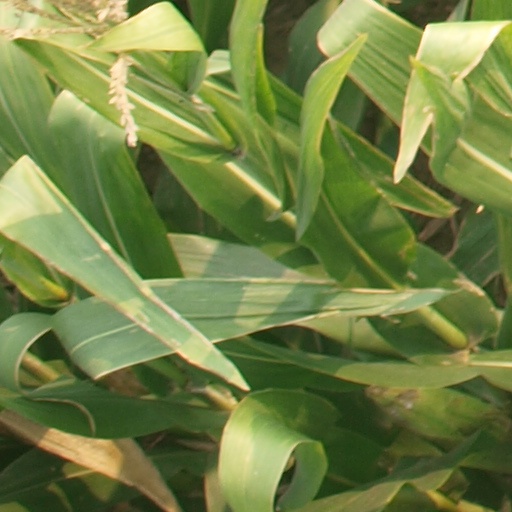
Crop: maize; corn